Deer hunting

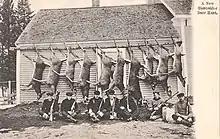
A New Hampshire deer hunt circa 1910

The two main species of deer found in the United States are mule deer and white-tailed deer. Mule deer are mostly found west of the Rocky Mountains, but can also be found as far east as parts of North and South Dakota, while whitetails generally occur only to the east of the Rockies. Mule deer have a black-tipped tail which is proportionally smaller than that of the white-tailed deer. The male deer or bucks grow antlers annually. The mule deer have taller skinnier tines on their antlers where white-tailed deer typically have shorter thicker tines. White-tailed bucks are slightly smaller than mule deer bucks. Whitetail deer excel in various habitats including forests as well as suburban territories, and are very much adaptable to multiple environments. Both of the species lose their antlers in January, and regrow the antlers during the following summer beginning in June. Although both species are found in the United States, where they are found is vastly different. Mule deer are found in the western United States in the foothills of the mountains.